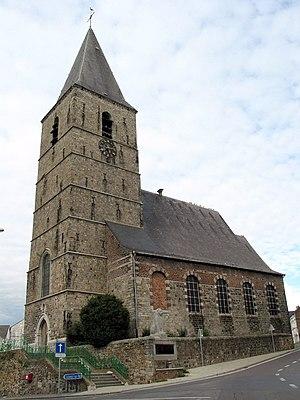
Estinnes-au-Mont (Belgique), l'église St-Remy (XVI-XVIIIe siécles).
Estinnes [ɛstin] est une commune francophone de Belgique située en Région wallonne dans la province de Hainaut, non loin de la frontière française. Elle est issue de la fusion en 1977 des anciennes communes d'Estinnes-au-Val et Estinnes-au-Mont.